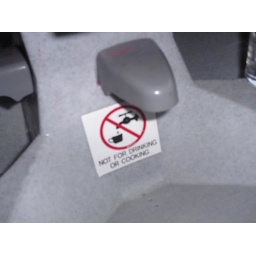
in case you did think using this water from a portable sink outside of a portajohn was a good idea...